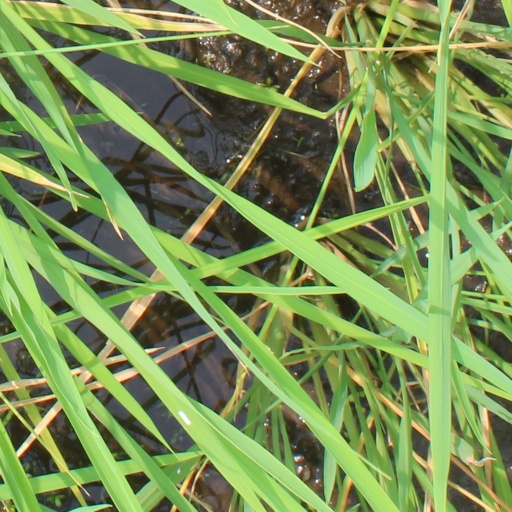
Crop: rice